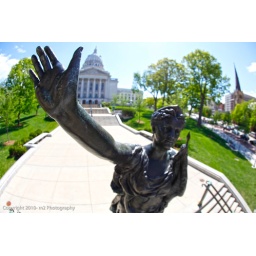
Pole Aerial Photography captured image of the Forward Statue at the base of the state Capitol building in Madison, Wisconsin.